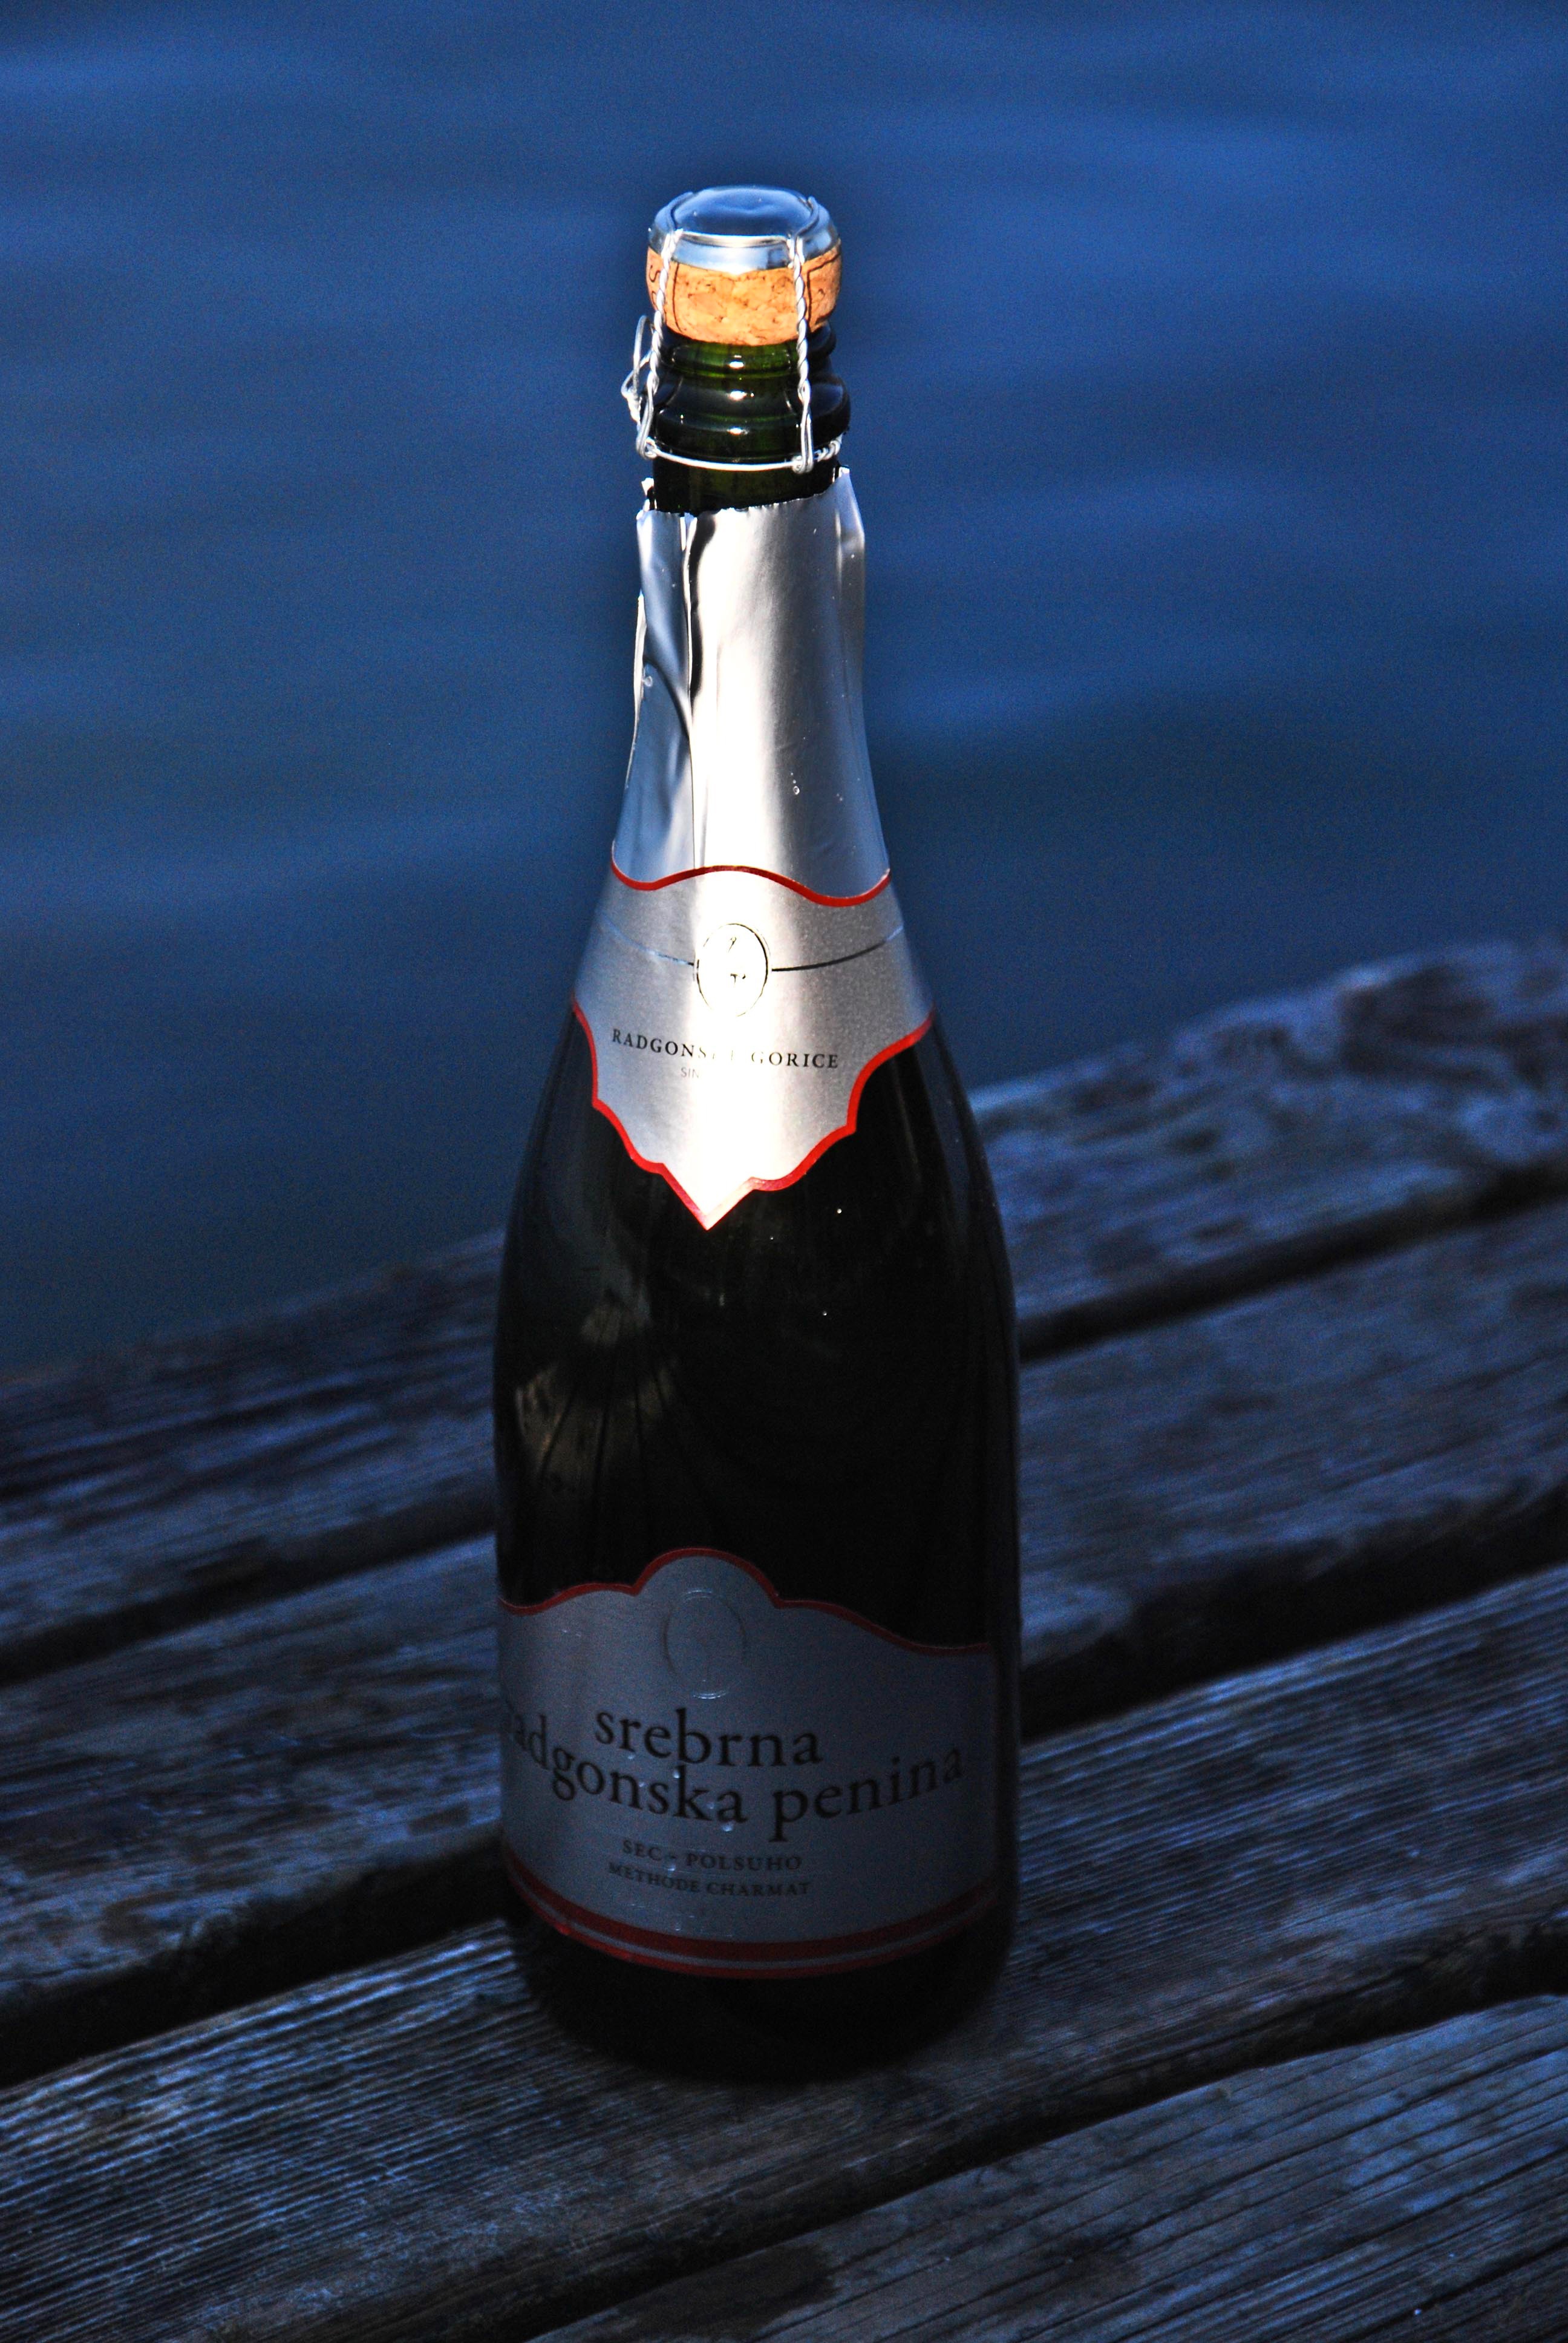
water, winter, wood, wine, lake, drink, bottle, red wine, new year, beer, wine bottle, glass bottle, outside, beer bottle, champagne, alcoholic beverage, drinkware, gornja radgona